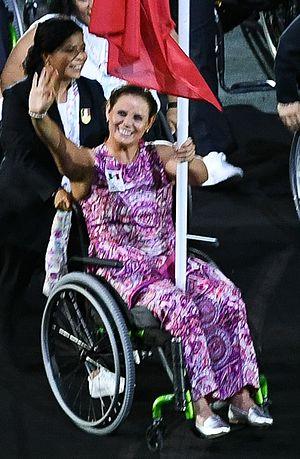
Nely Miranda Herrera, née le 2 août 1972 à Puebla, est une nageuse handisport et femme politique membre du Parti révolutionnaire institutionnel mexicaine. Elle sert comme membre de la Chambre des députés de 2009 à 2012. Elle est également double championne paralympique en 2008.